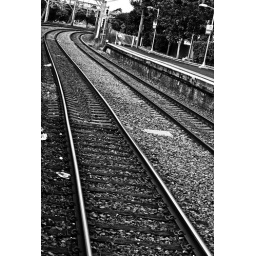
highway by train